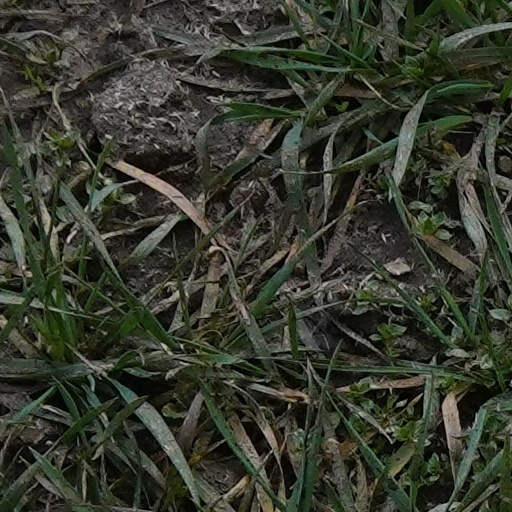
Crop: wheat